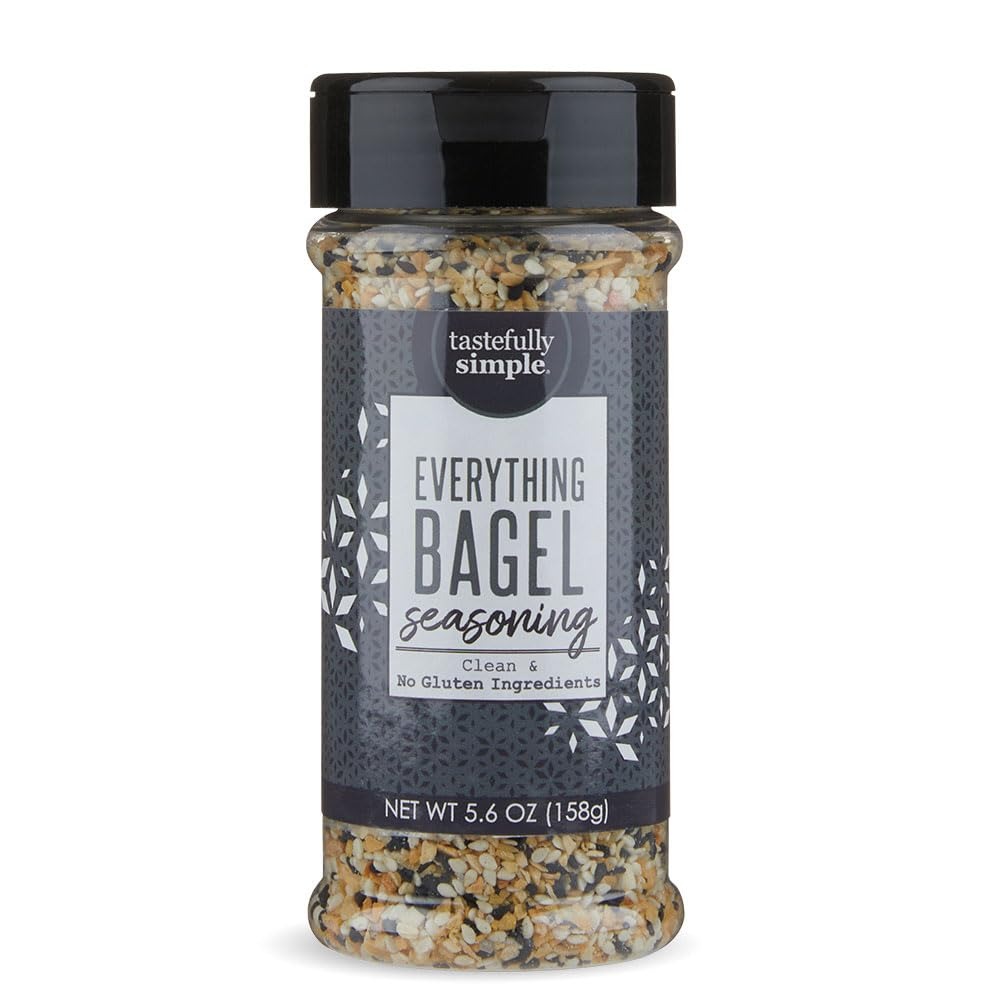
Item Name: Tastefully Simple Everything Bagel Seasoning, 5.6 Ounce
Bullet Point 1: Flavorsome Everything Seasoning: This organic everything bagel seasoning is for so much more than just bagels; Sprinkle over cream cheese on a plain bagel, use as a flavorful topping for chicken and roasted veggies, or stir into hummus
Bullet Point 2: Classic Breakfast: This ideal avocado toast seasoning is great sprinkled over your favorite version of avocado toast; Add an egg or keep it plant-based; You'll max out on flavor either way
Bullet Point 3: Versatile Seasoning Salt: This delicious everything bagel seasoning blend is made with garlic, onion, sesame seed, salt and poppy seeds and can be sprinkled over any of your favorite snacks; It's sure to be one of your new favorite popcorn toppings
Bullet Point 4: All-Natural Mixes and Seasonings: Our products contain no artificial ingredients and are free from artificial flavors, colors, preservatives, and sweeteners; Mix contains no gluten ingredients (produced in a facility that also makes products with gluten)
Bullet Point 5: Our Name Says It All: Tastefully Simple creates high-quality signature seasonings, sauces, and baking mixes that make crazy-delicious and incredibly simple meals your friends and family will love
Product Description: Eating well is Tastefully Simple with our savory and delicious Everything Bagel All Purpose Seasoning. Bursting with garlic, onion, sesame seed, salt and poppy seeds, this complete seasoning is for so much more than just bagels. Sprinkle over cream cheese for everything bagels, use as a flavorful topping for chicken and roasted veggies, stir into hummus, or make a delicious everything bagel cheese ball. Best known for our top-selling Bountiful Beer Bread Mix, Tastefully Simple's product line includes herbs, spices, soups, dressings, appetizers, and more. Our TS EatWell products, which constitute 85% of our line, are clean-label foods that contain no artificial colors, flavors, or preservatives.
Value: 5.6
Unit: Ounce

Price: 27.15